Port Elgin, Ontario

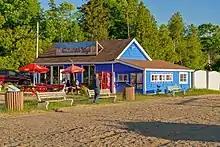
Most tourists visit to take advantage of the beach

In addition to serving the many farmers in the area, the original economic development of Port Elgin during the 19th century was based on its harbour facilities on Lake Huron constructed in 1857–1858. This made the village a distribution centre for the surrounding agricultural region. The increasing urbanization of Ontario and the increased importance of the road network for transporting goods resulted in a declining economy and population. More recently, tourism and the nearby Bruce Nuclear Generating Station, which is a major employer of the workforce living in Saugeen Shores, have dominated the local economy.